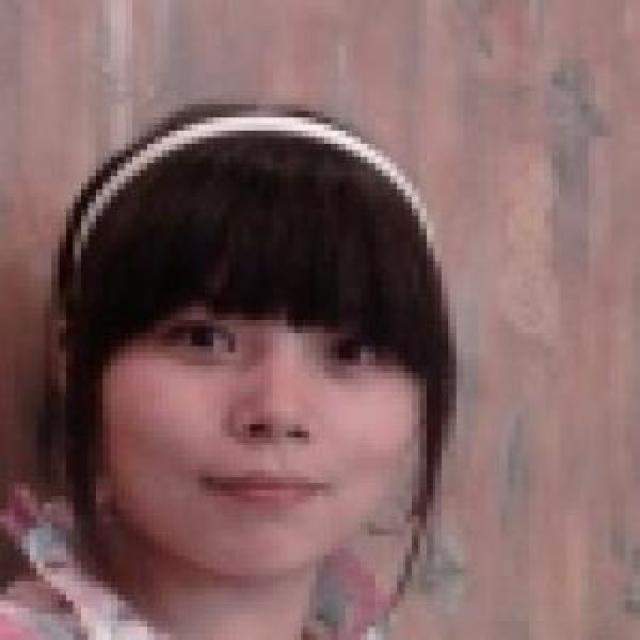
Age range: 21-44